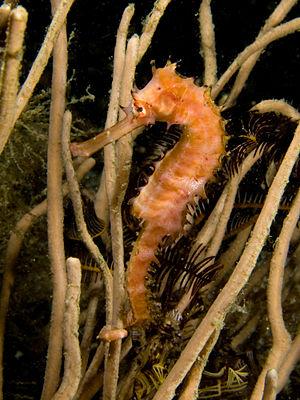
Les Hippocampes, du grec ἵππος, híppos, « cheval » et de κάμπος, kámpos, « poisson marin », aussi appelés familièrement chevaux de mer, sont un genre de poissons à nageoires rayonnées de la famille des Syngnathidae. Une cinquantaine d'espèces se répartissent dans les eaux tempérées et tropicales partout dans le monde. Comme beaucoup de poissons, ils souffrent de la destruction de leur habitat et de la surpêche liée au braconnage.